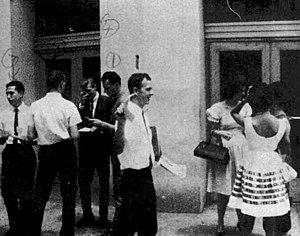
Lee Harvey Oswald, né le 18 octobre 1939 à La Nouvelle-Orléans et mort assassiné le 24 novembre 1963 à Dallas, est le principal suspect de l'assassinat du président américain John Fitzgerald Kennedy et du meurtre du policier J. D. Tippit, conformément aux conclusions rendues par deux enquêtes gouvernementales. Cependant, aucun procès, ni même le début d'une instruction judiciaire, n'a pu avoir lieu après qu'il eut été abattu par Jack Ruby moins de 48 heures après son arrestation.